The Score (2001 film)

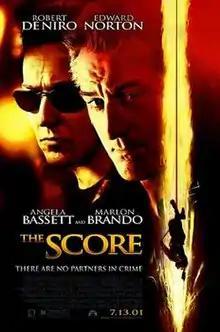
Theatrical release poster

The Score is a 2001 American heist film directed by Frank Oz and starring Robert De Niro, Edward Norton, Angela Bassett and Marlon Brando (in his final film role). It is the only time that Brando and De Niro appear onscreen together. The screenplay is based on a story by Daniel E. Taylor and Kario Salem. The film was released in the United States on July 13, 2001.